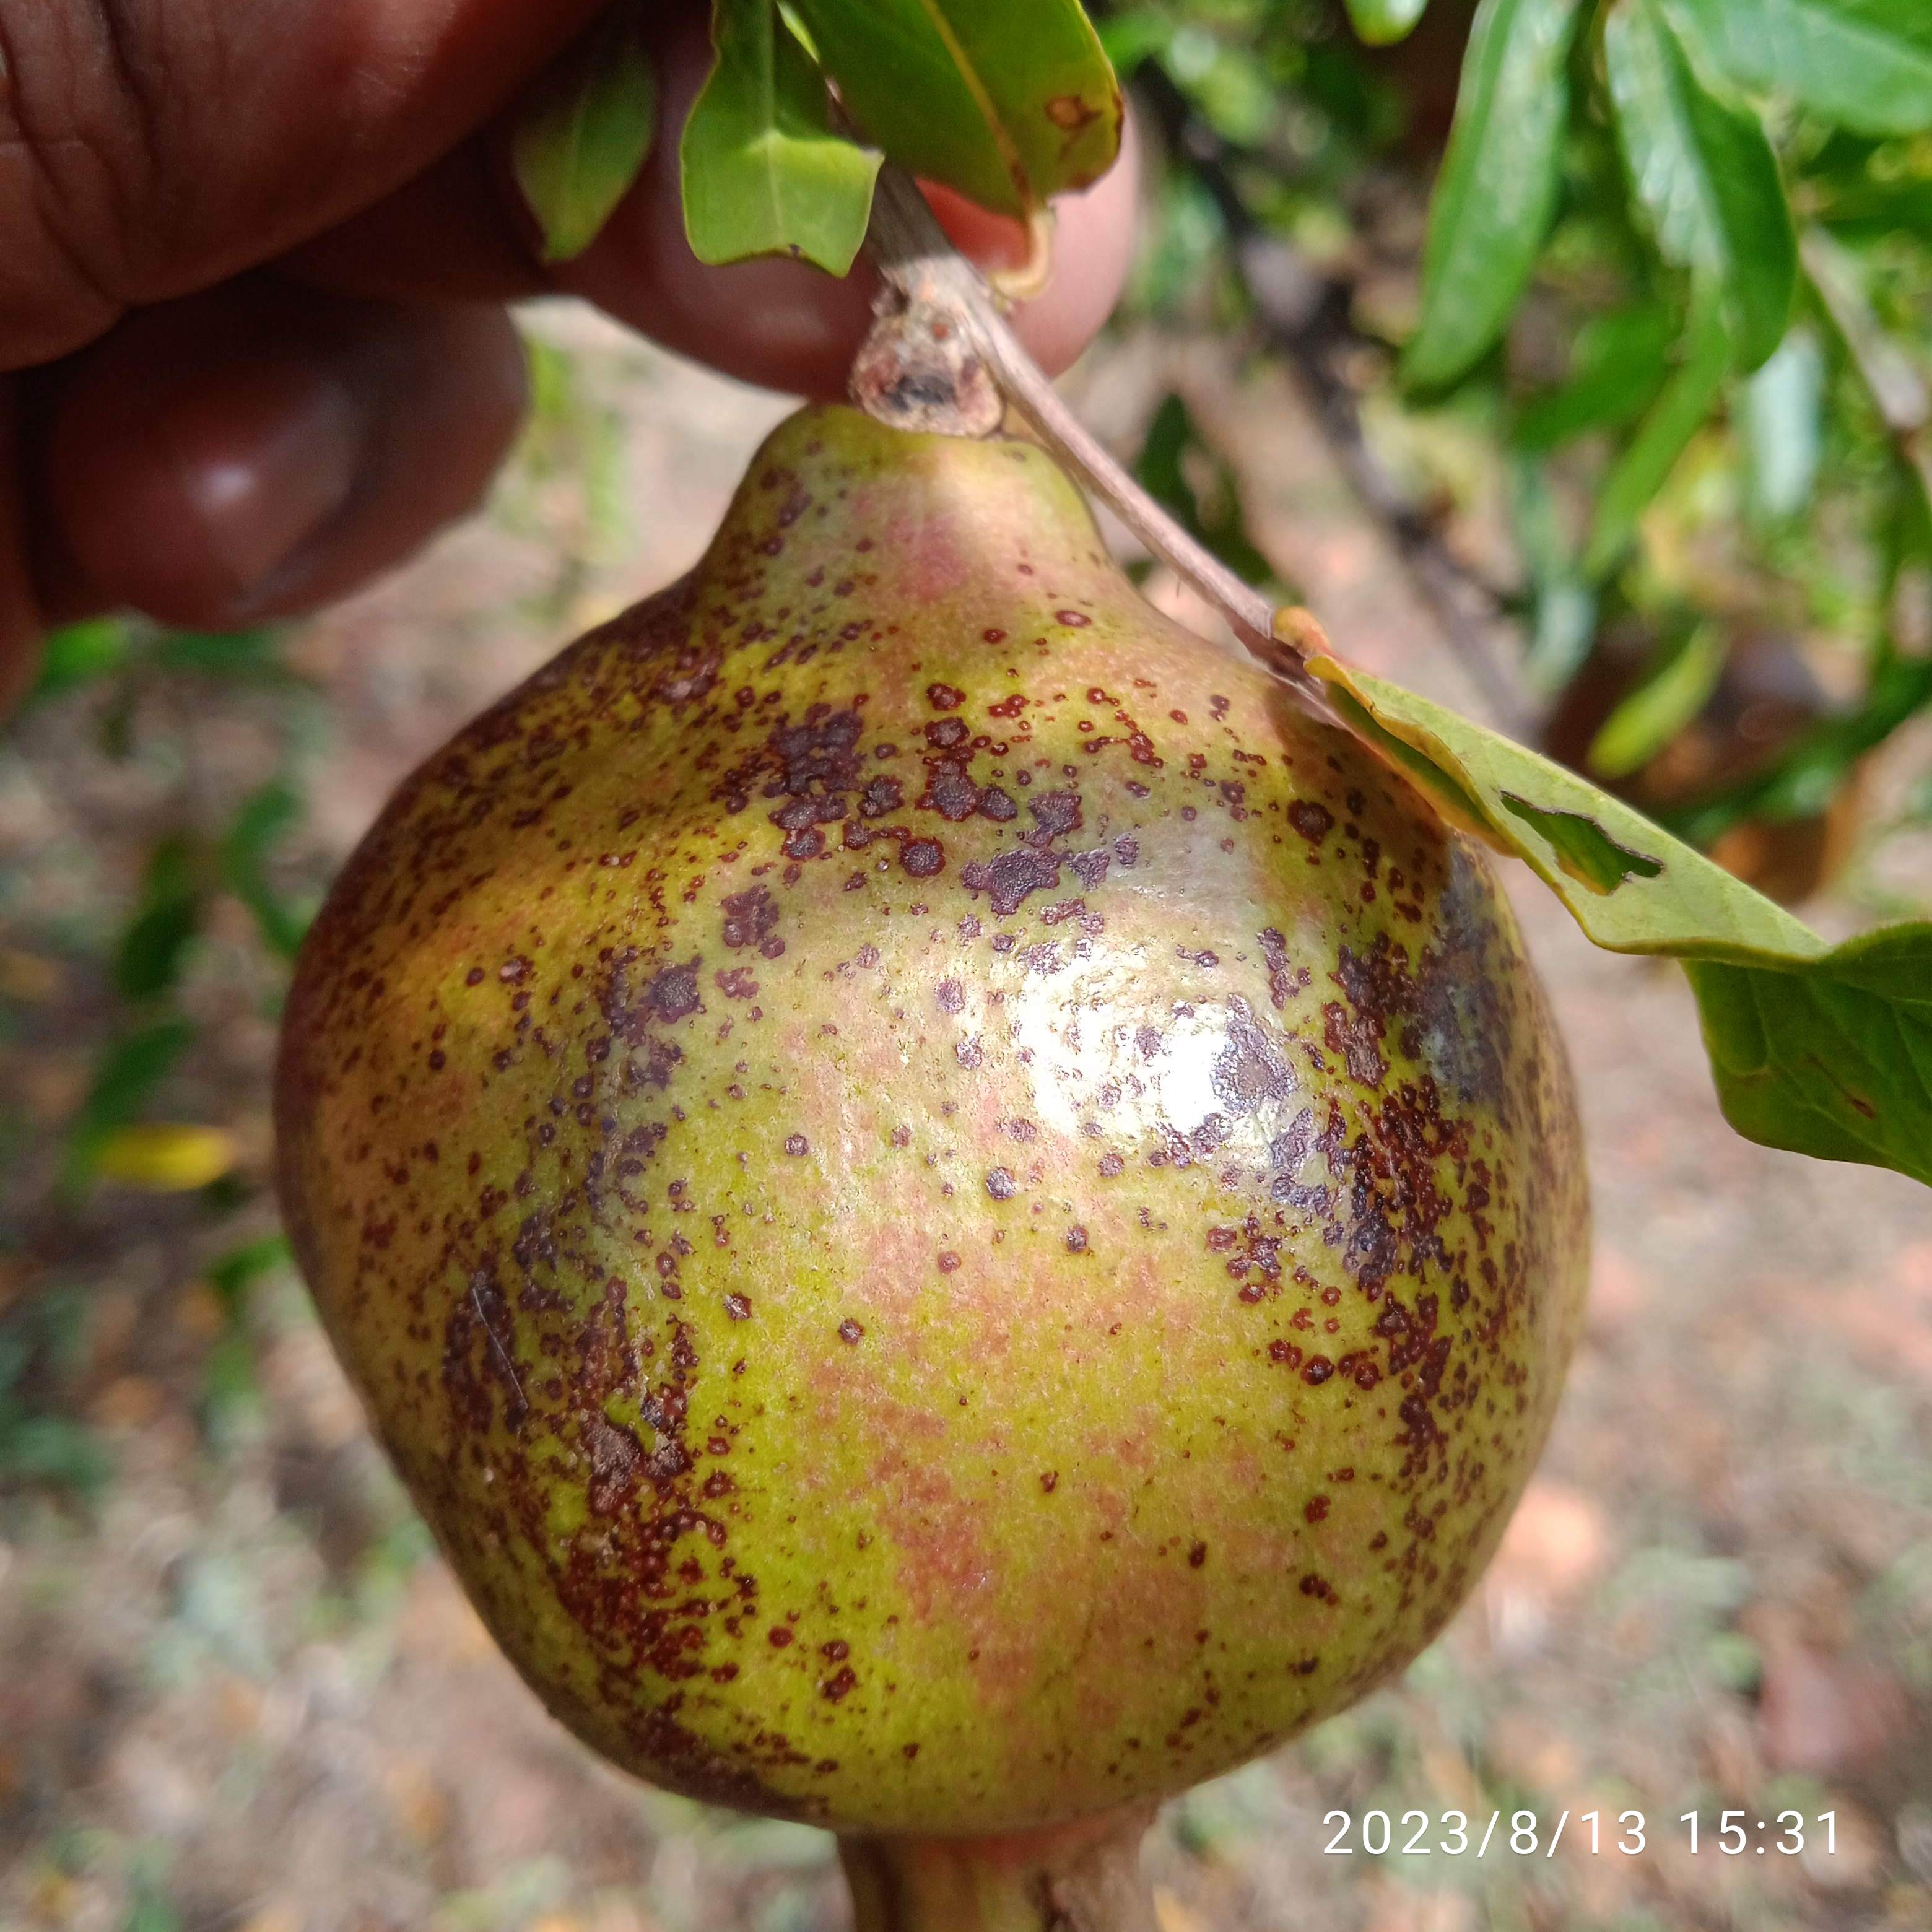
Label: Cercospora